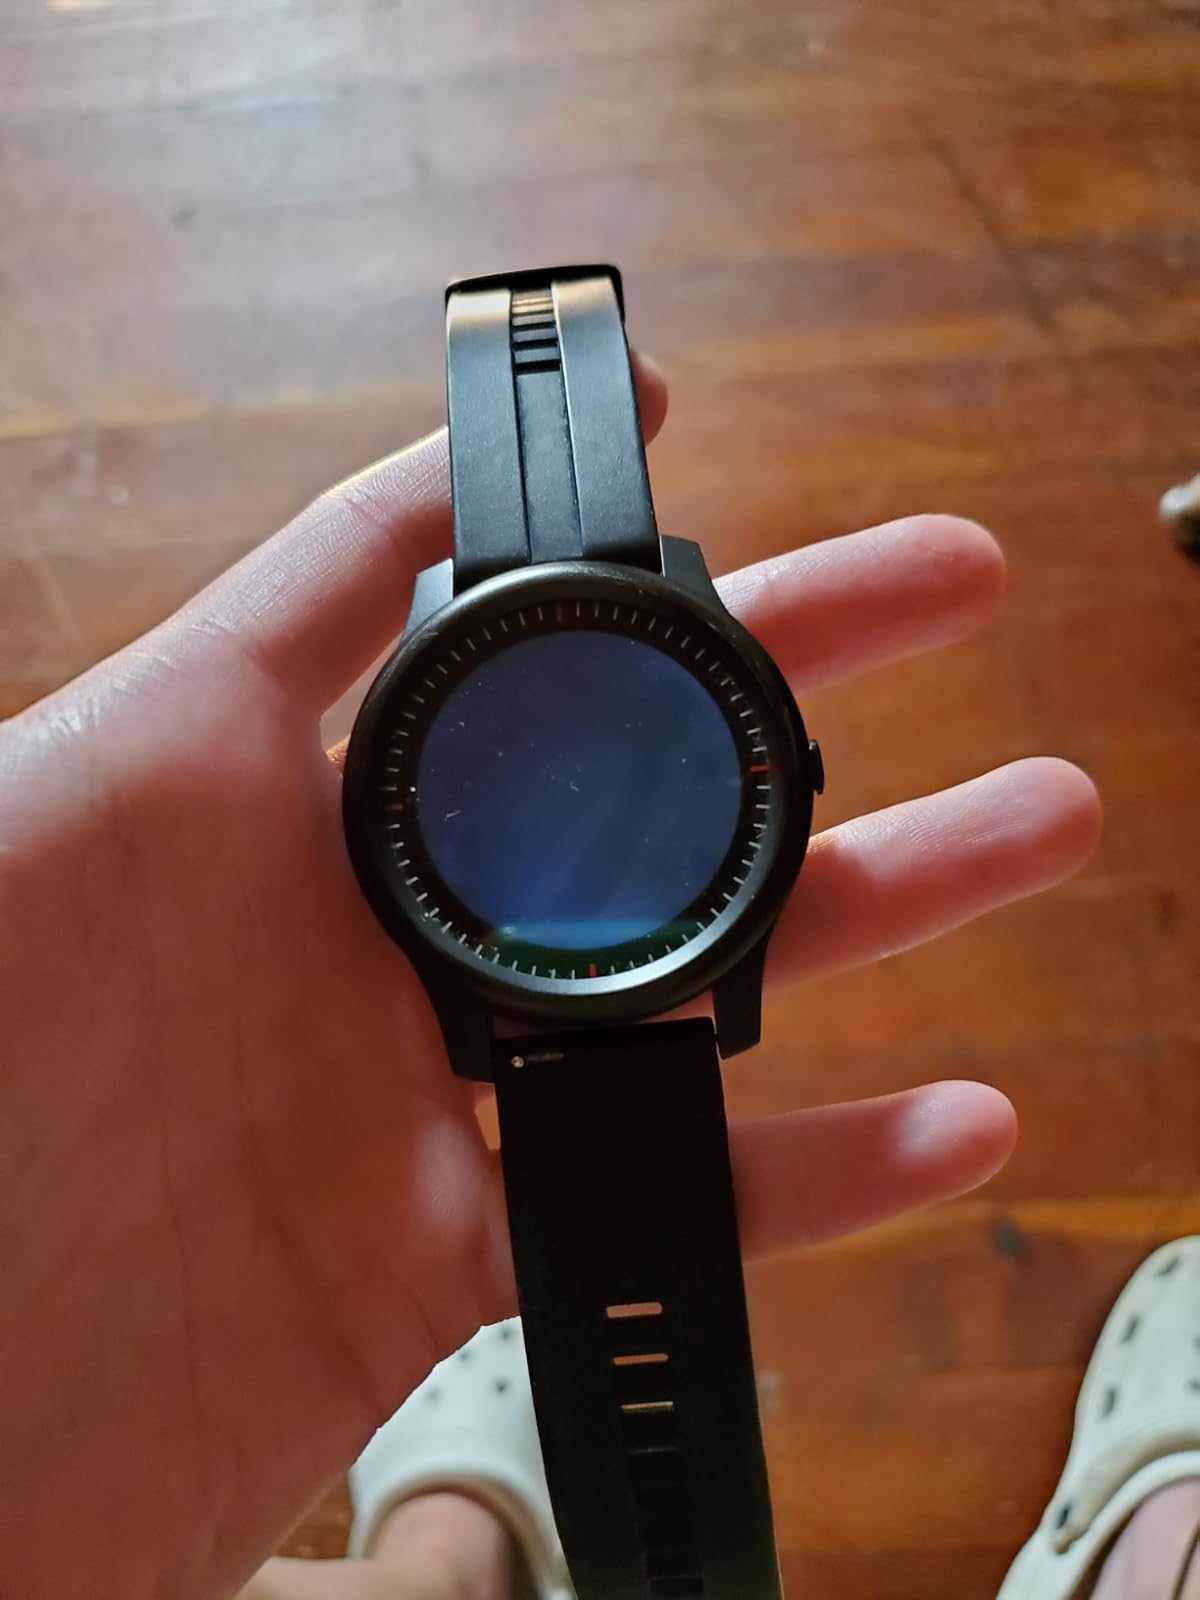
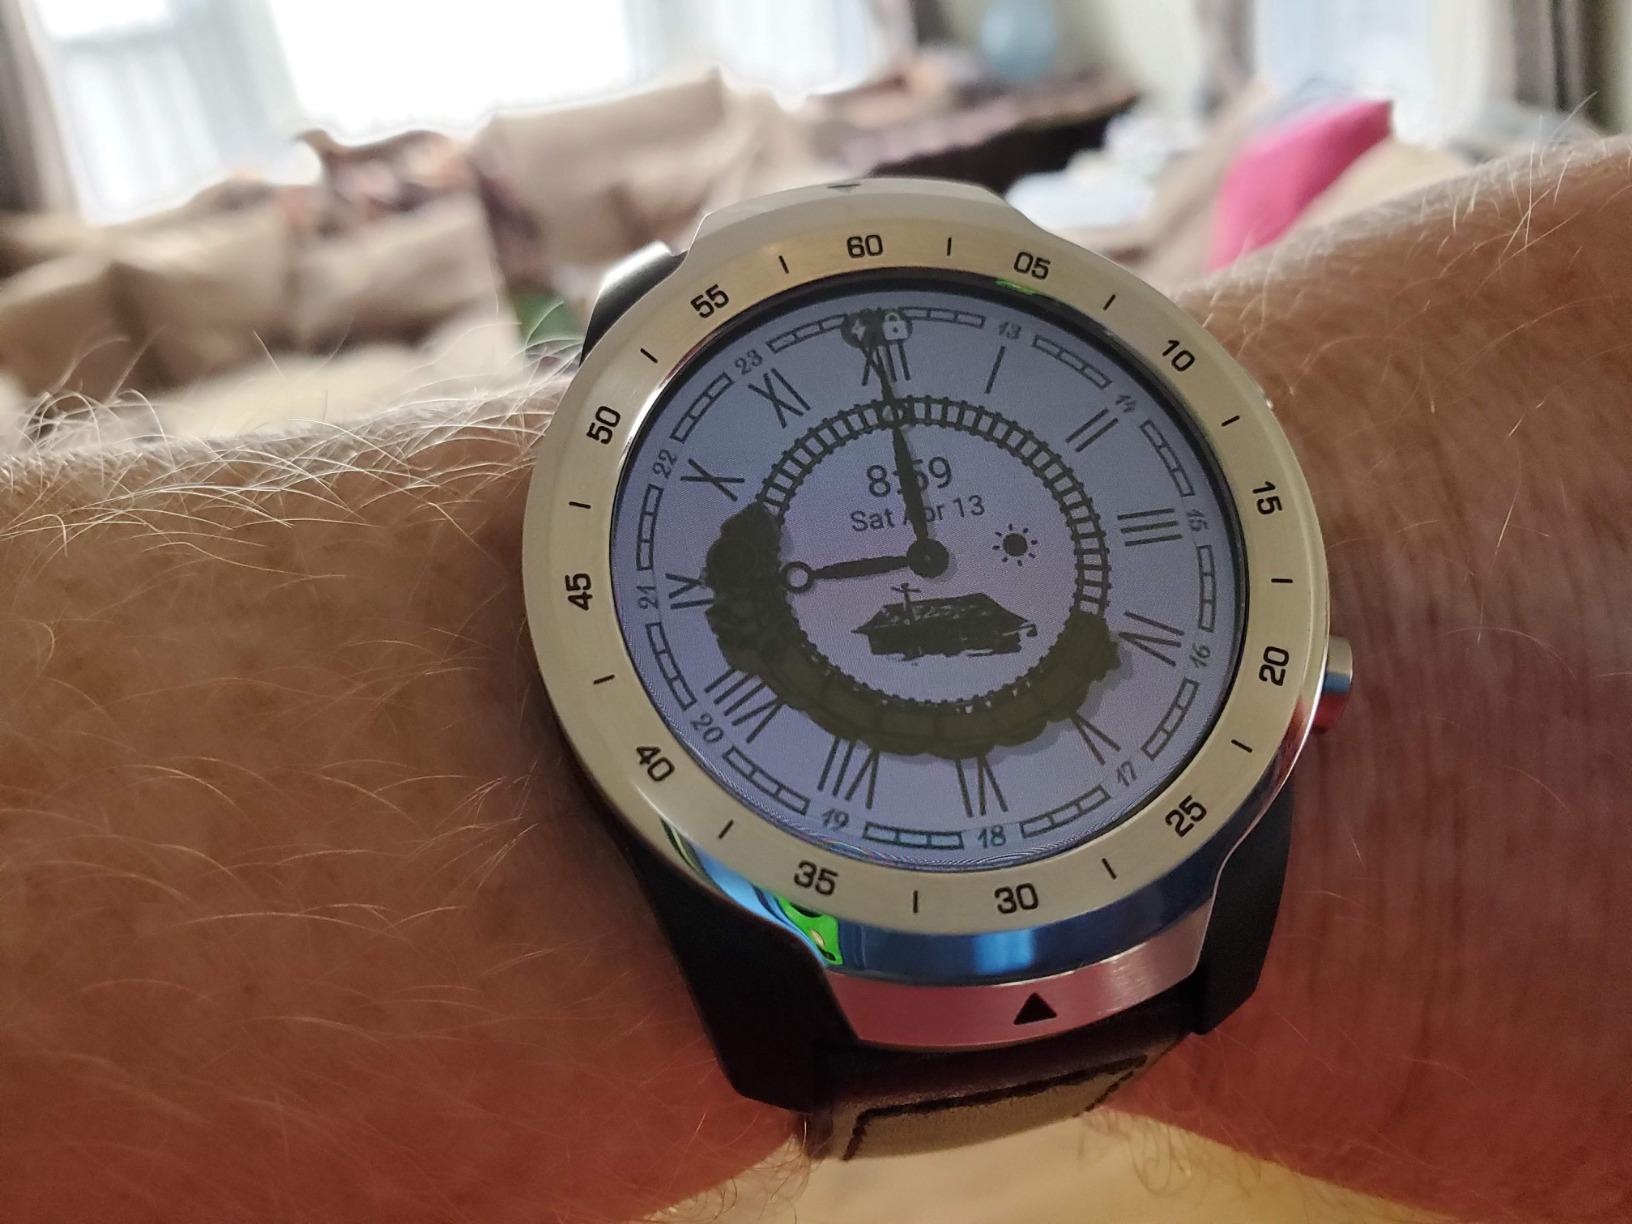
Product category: smartwatch
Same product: no